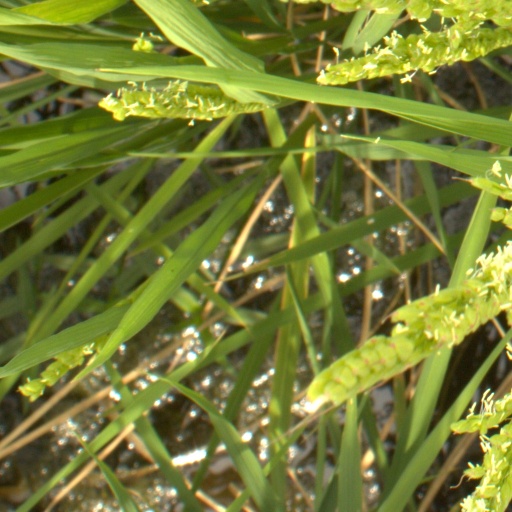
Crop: rice